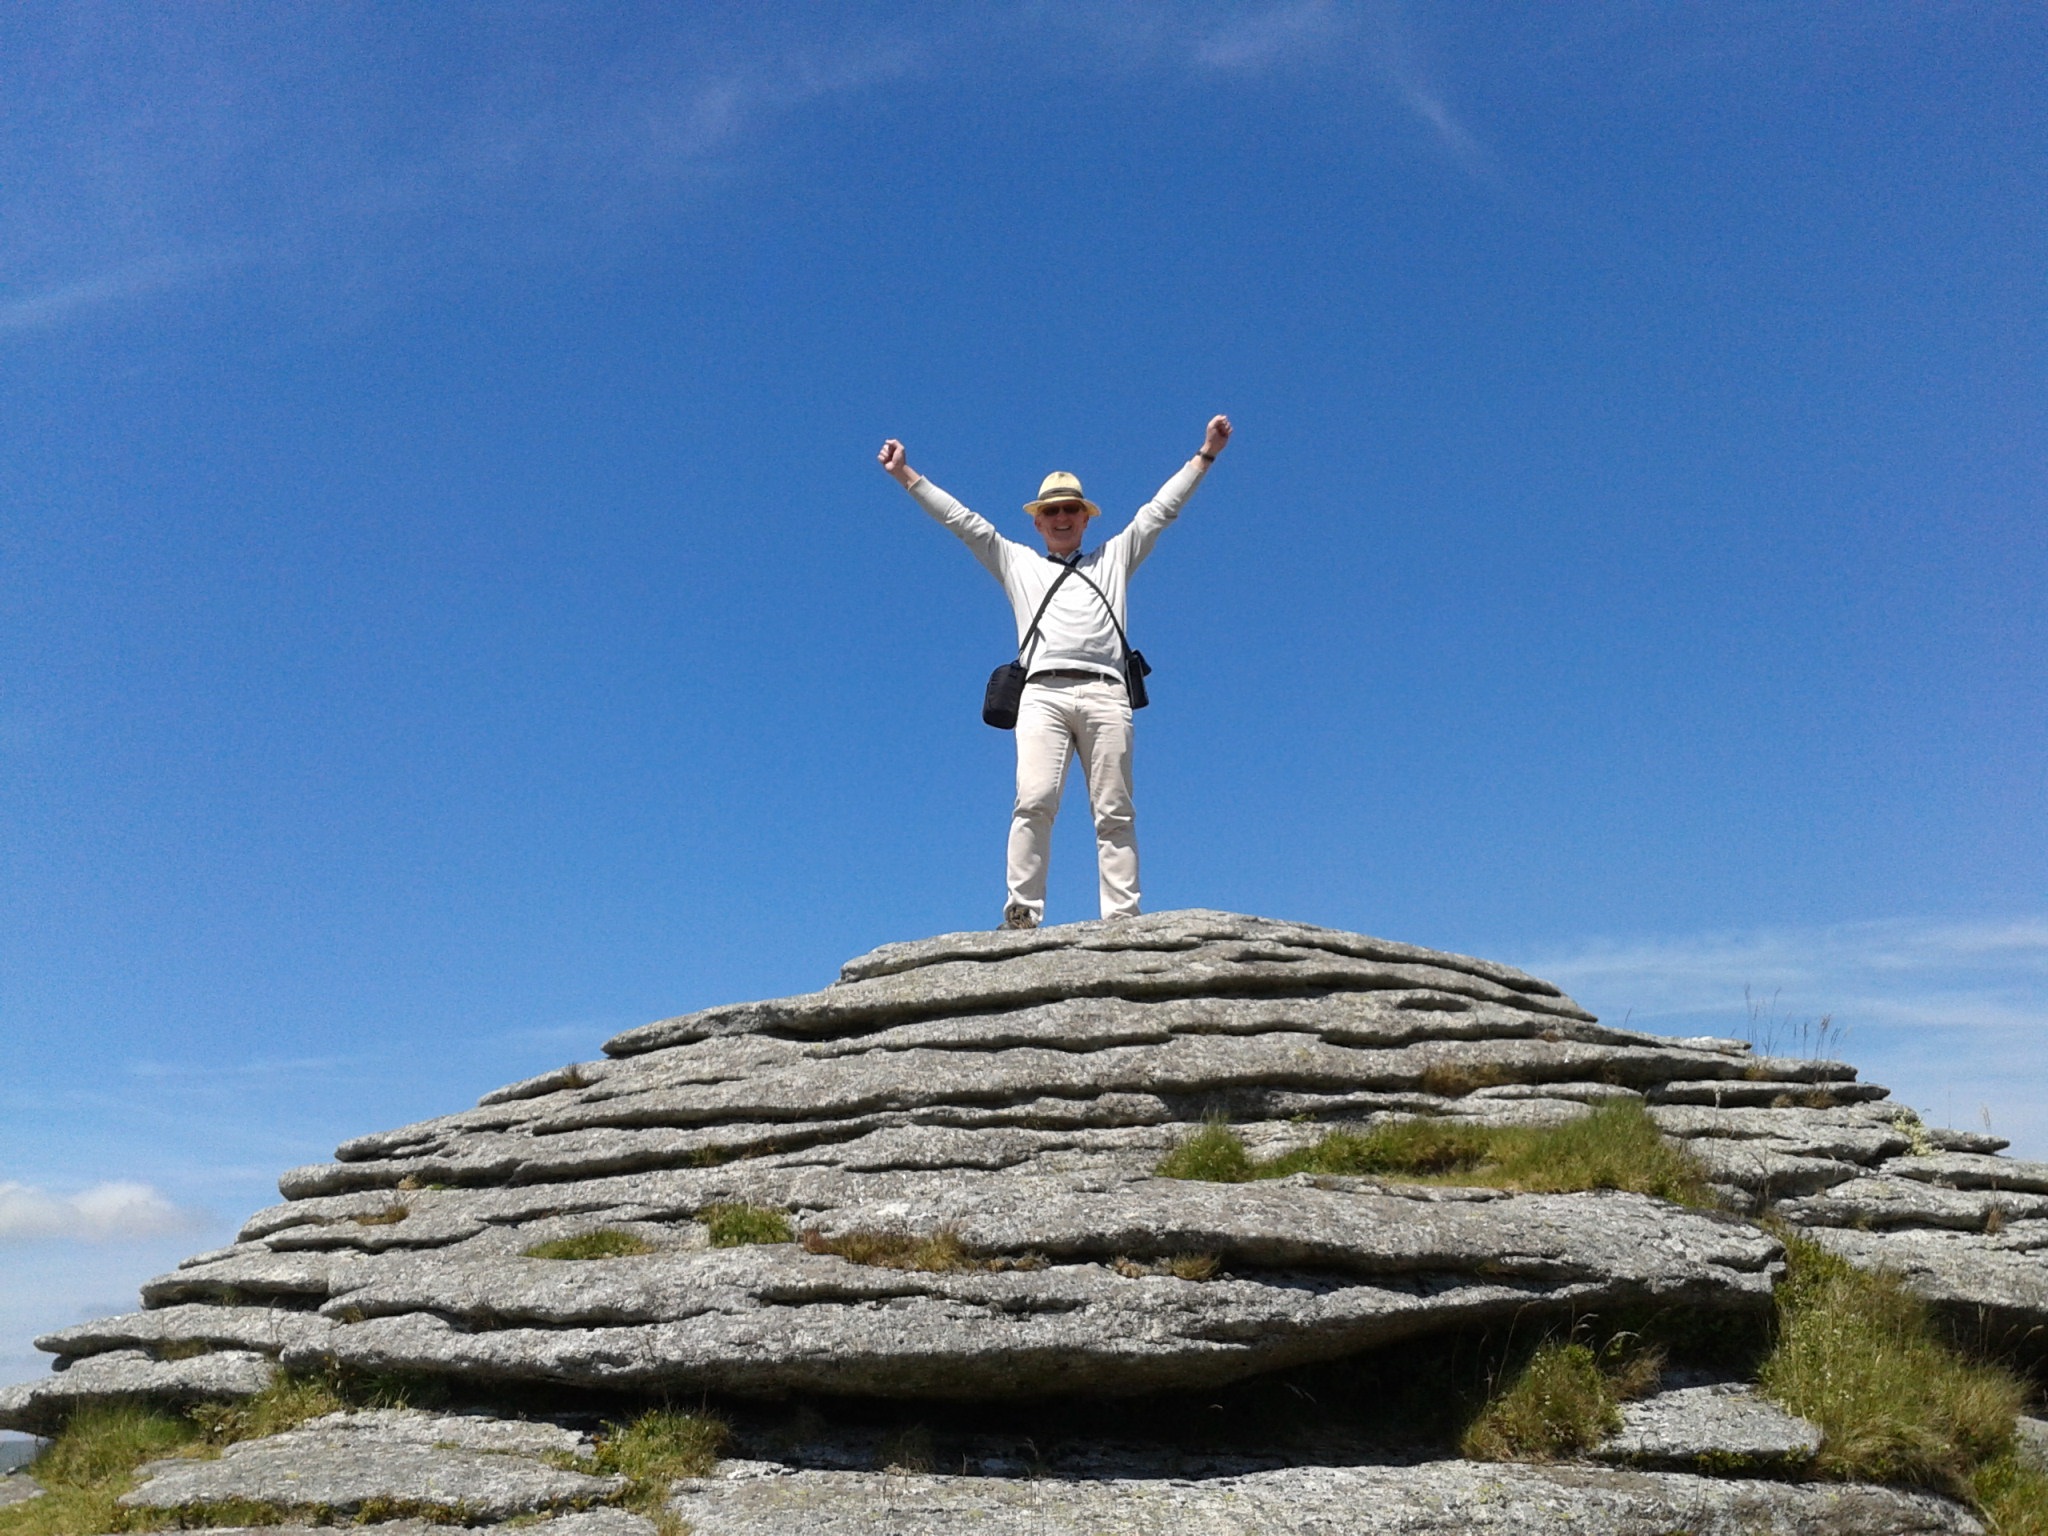
sea, rock, sky, wind, monument, vacation, statue, motivation, inspiration, victory, dartmoor, tor, winning, achievement, accomplishment, elation, on top of the world, goal achieved